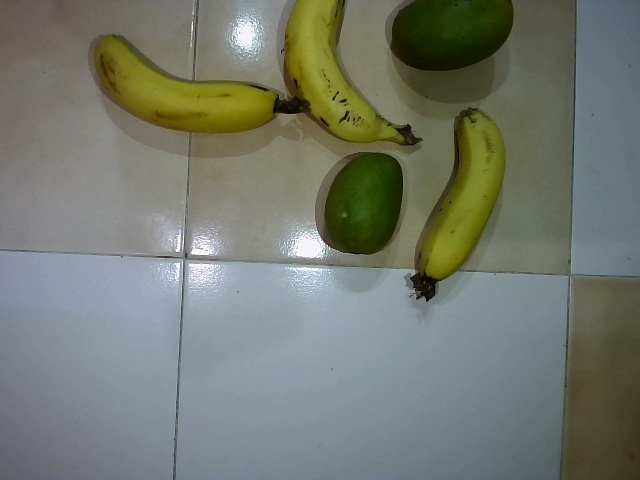
Label: Ripe_Banana